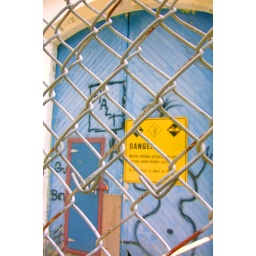
Old BC Hydro building by the North beach of Buntzen Lake.